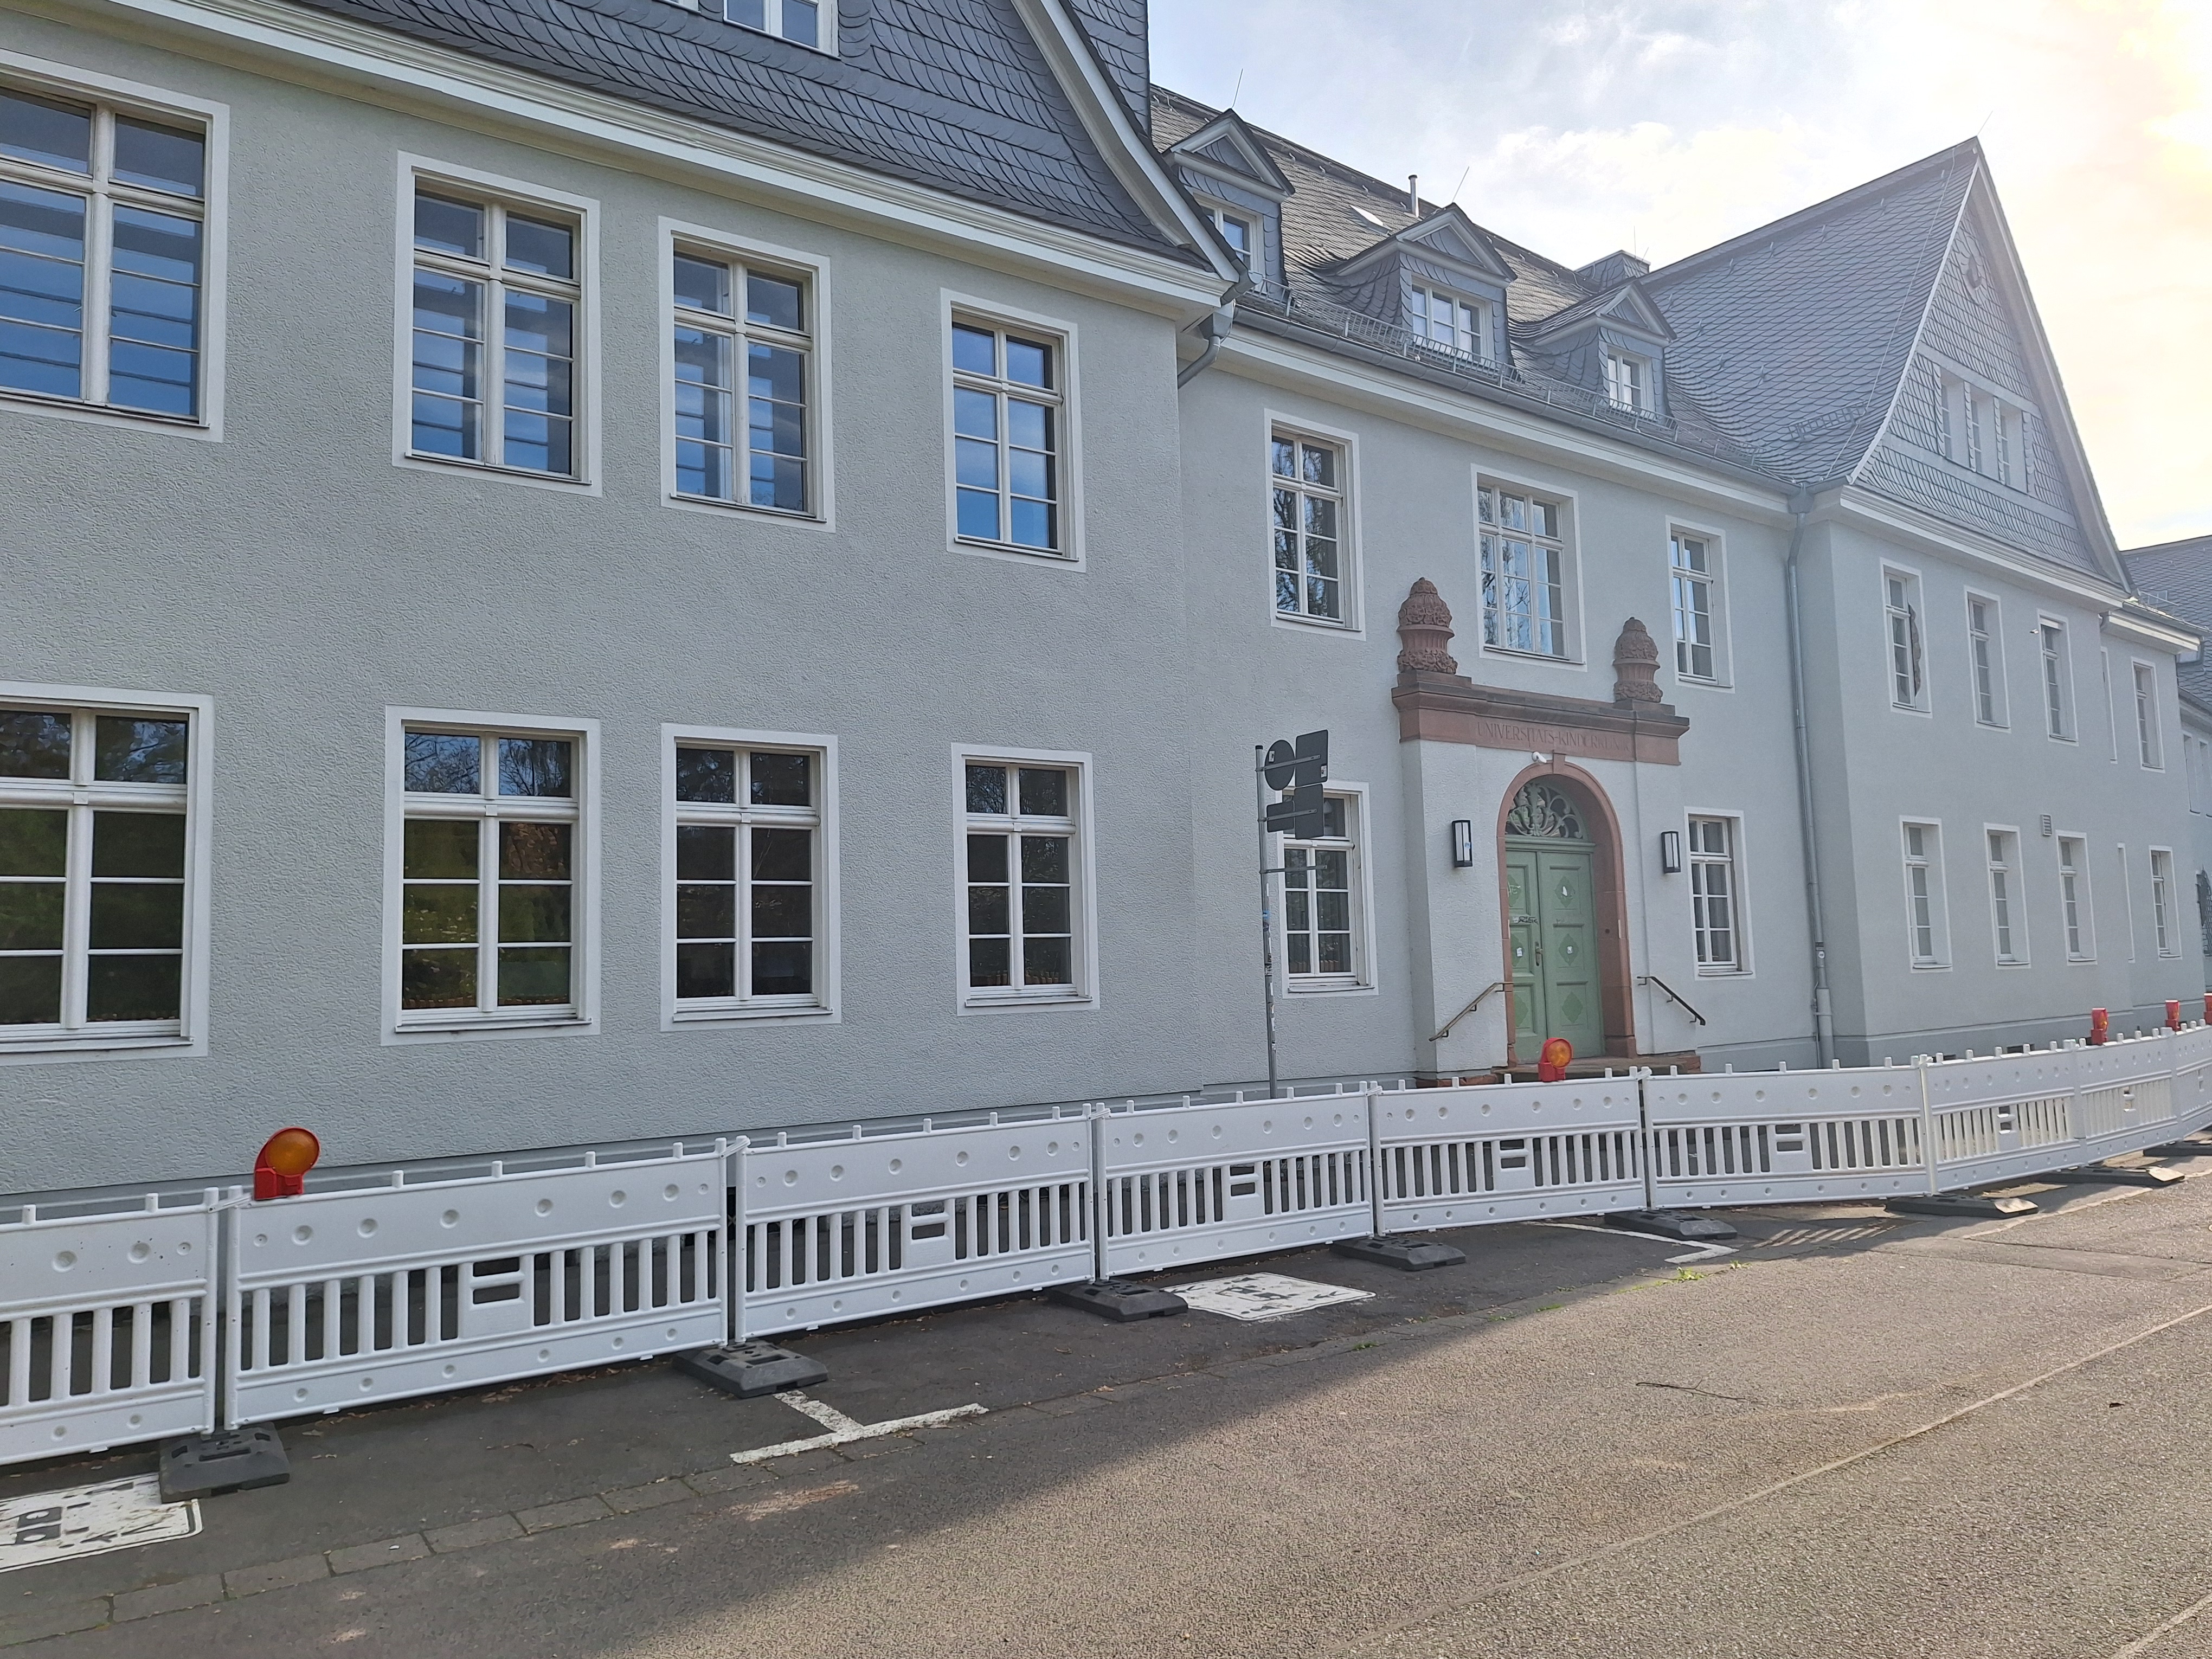
Building: Deutschhausstraße 12